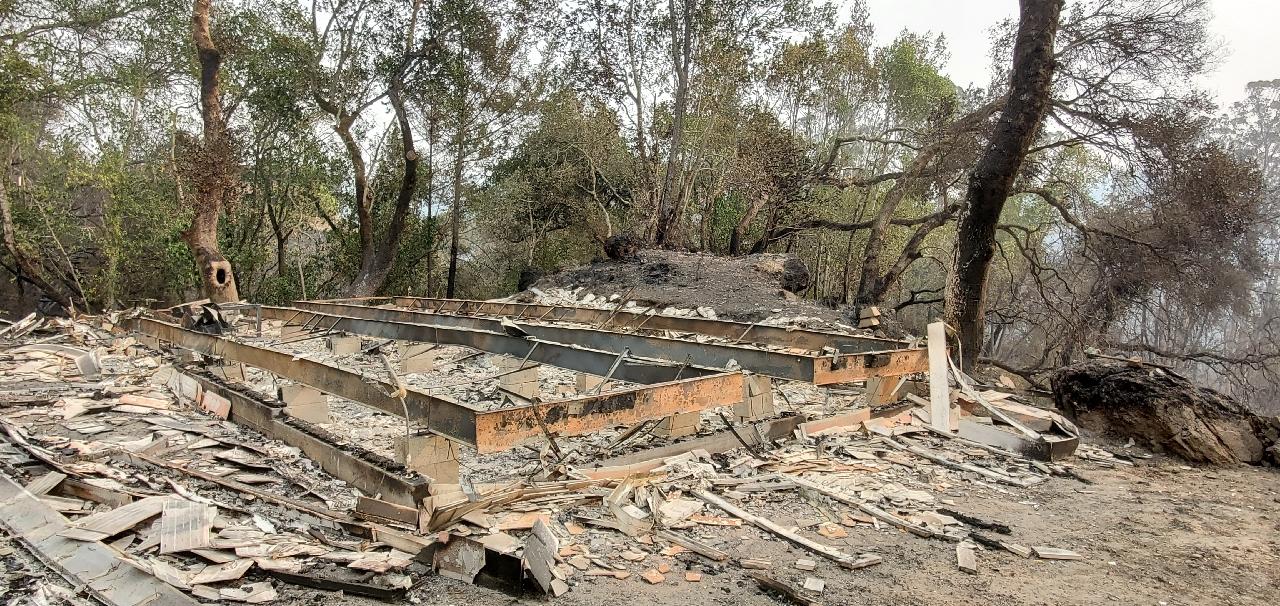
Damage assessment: destroyed